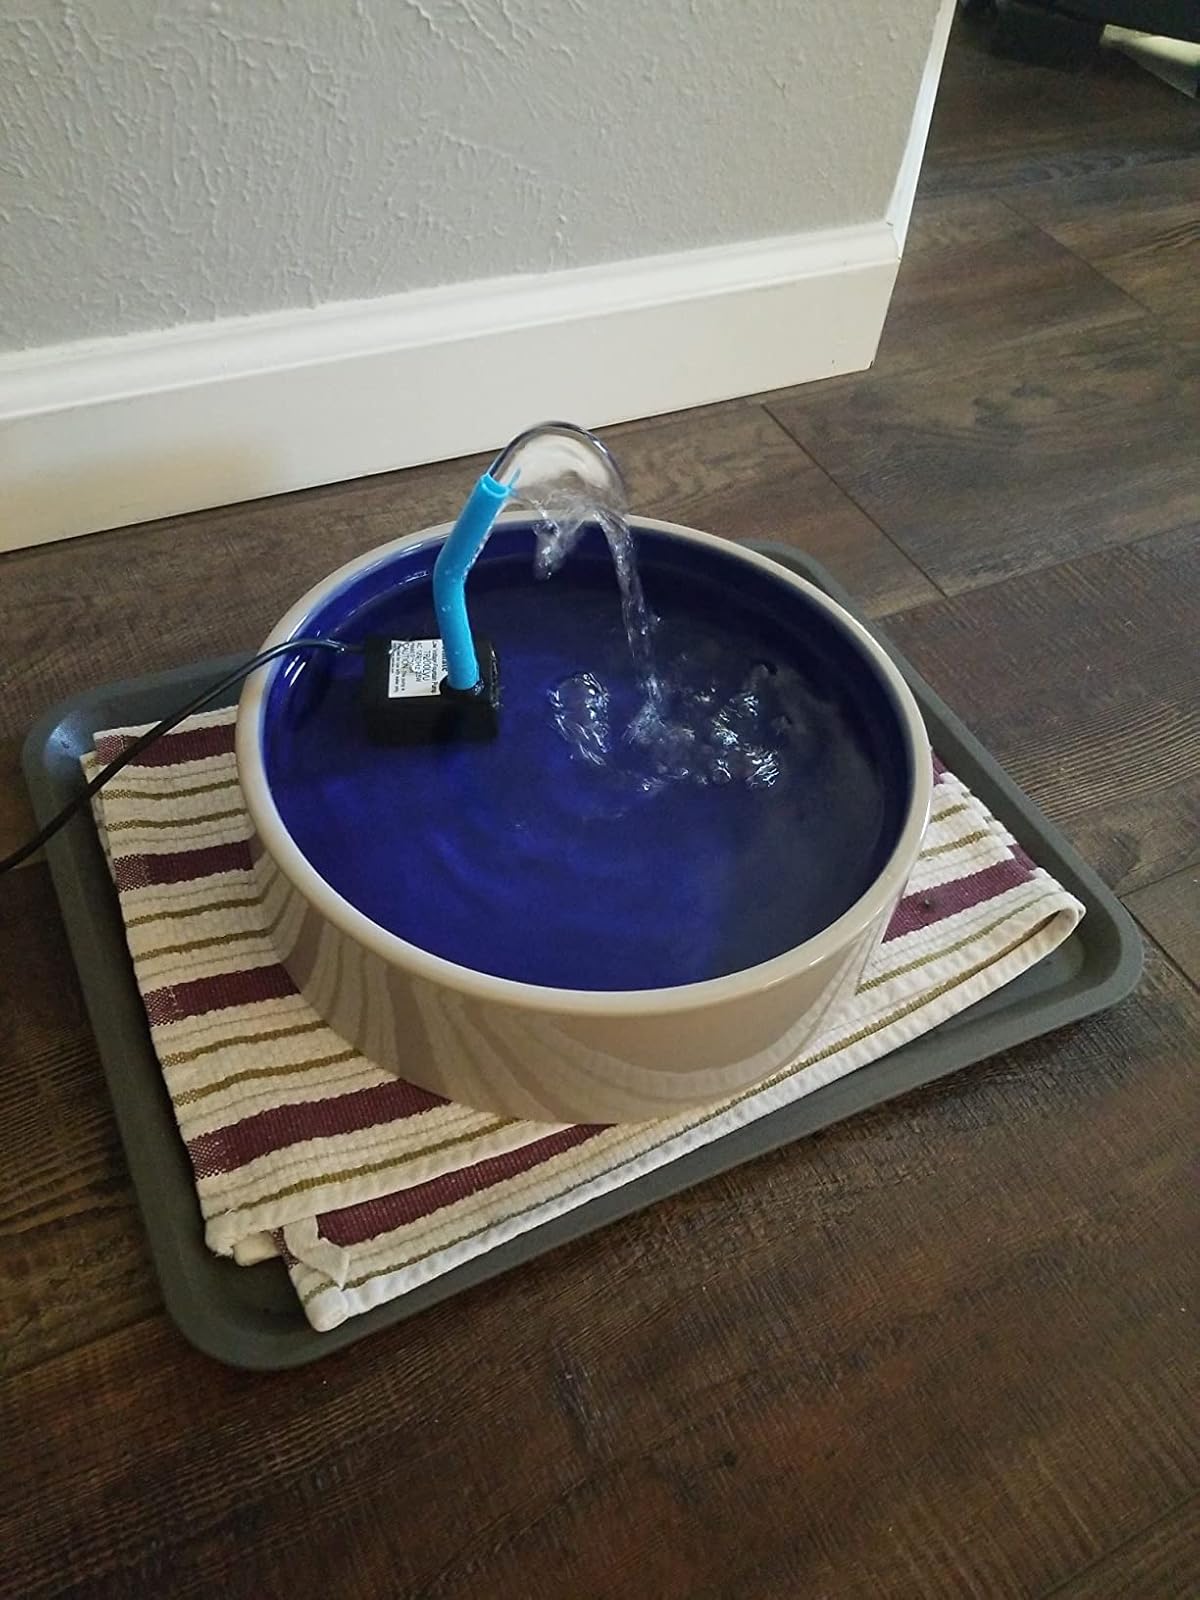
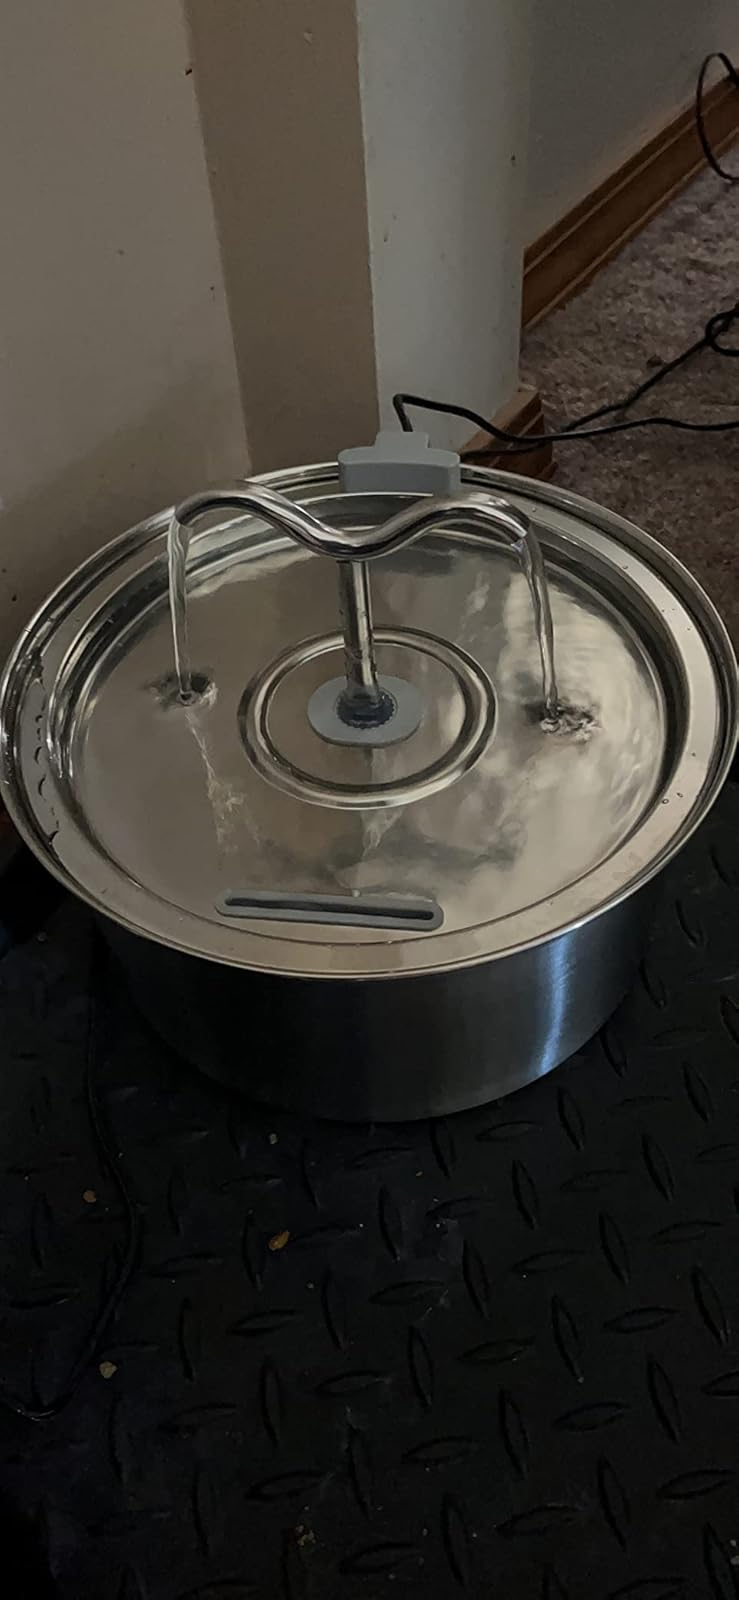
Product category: items_bowl
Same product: no